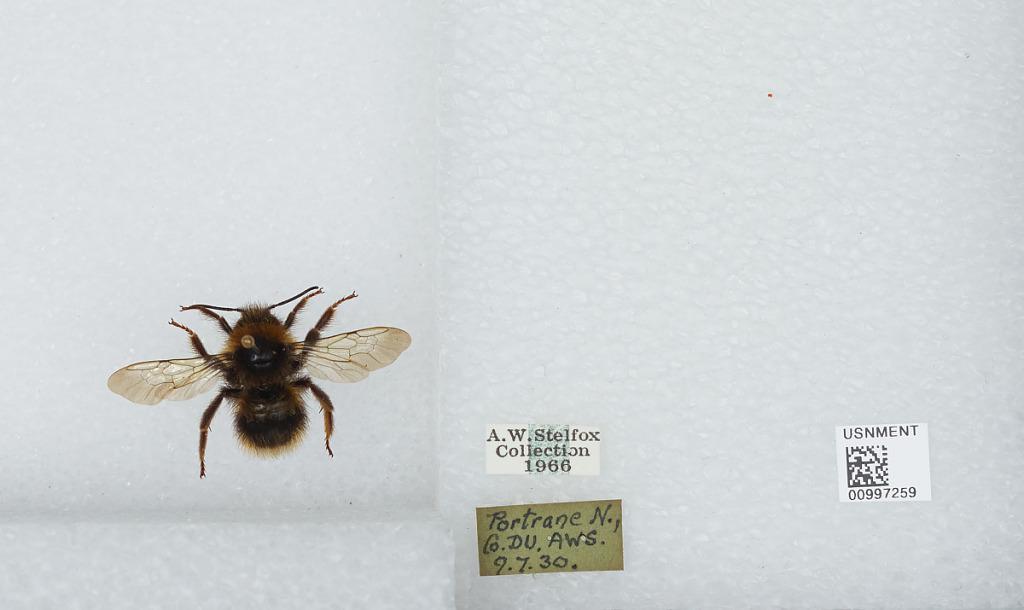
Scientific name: Bombus (Psithyrus) bohemicus Seidl
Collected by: A. Stelfox
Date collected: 1930-7-9
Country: Ireland
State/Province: Dublin
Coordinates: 53.42, -6.25